Tomás Domínguez Arévalo

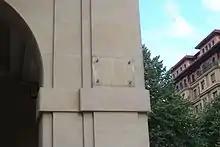
former Plaza Conde de Rodezno

In January 1938 Rodezno entered the first regular Francoist government as Minister of Justice. At this position he commenced work on revoking the Republican laws, focusing mostly on the laic legislation. Though the task was completed by his successor, it was Rodezno who ensured that the Church re-took a key role in a number of areas, especially education, and that intimate Church-state relations were restored. When setting the direction he had to overcome the Falangist resistance and outmaneuver its key exponents, Jordana and Yanguas. He is best remembered, however, for his role in Francoist repressions. Wartime purges rested on most tortured juridical basis and produced some 72,000 executions; it is difficult to tell to what extent Rodezno might be held liable, especially that most of them were carried out under military jurisdiction and before he assumed office. He started to replace the chaotic practice by laying the foundations of the repressive Francoist judicial system. Its first pillar, Ley de Responsabilidades Políticas, retroactive to 1934, was adopted in 1939, supplemented by many other laws and regulations. There were some 100,000 political prisoners before he stepped down as minister in August 1939.